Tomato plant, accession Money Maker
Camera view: tilt-top (135 deg); turntable rotation: 300 degrees
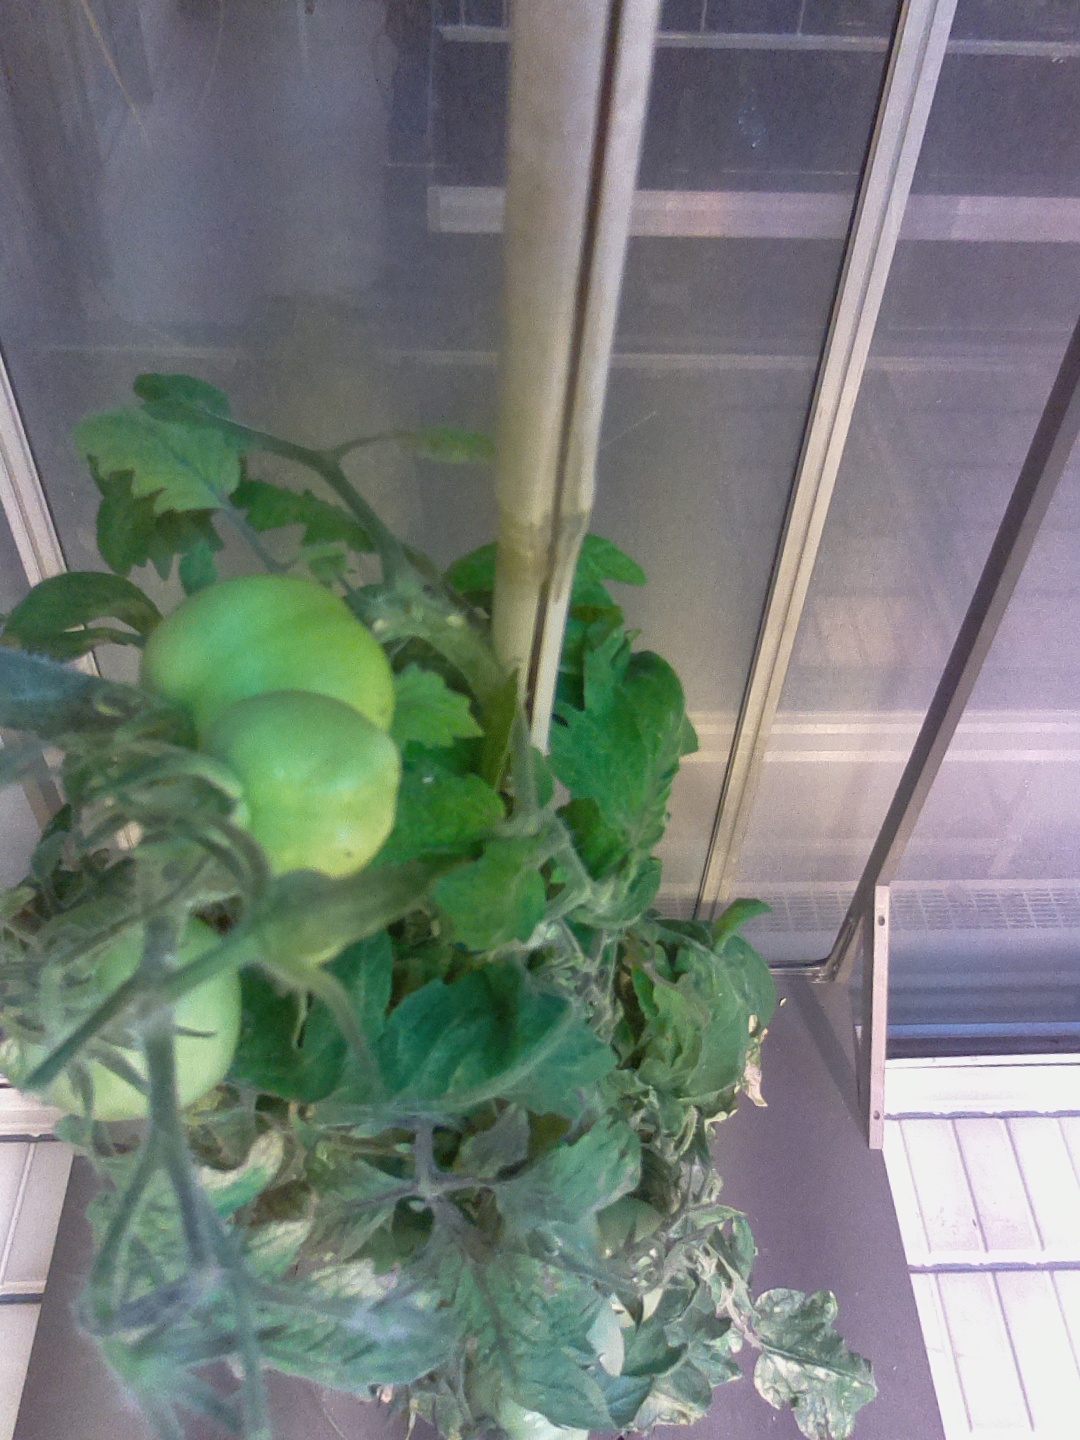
BBCH growth stage 79: 90% -100% of final fruit size